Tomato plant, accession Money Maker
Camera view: tilt-top (135 deg); turntable rotation: 90 degrees
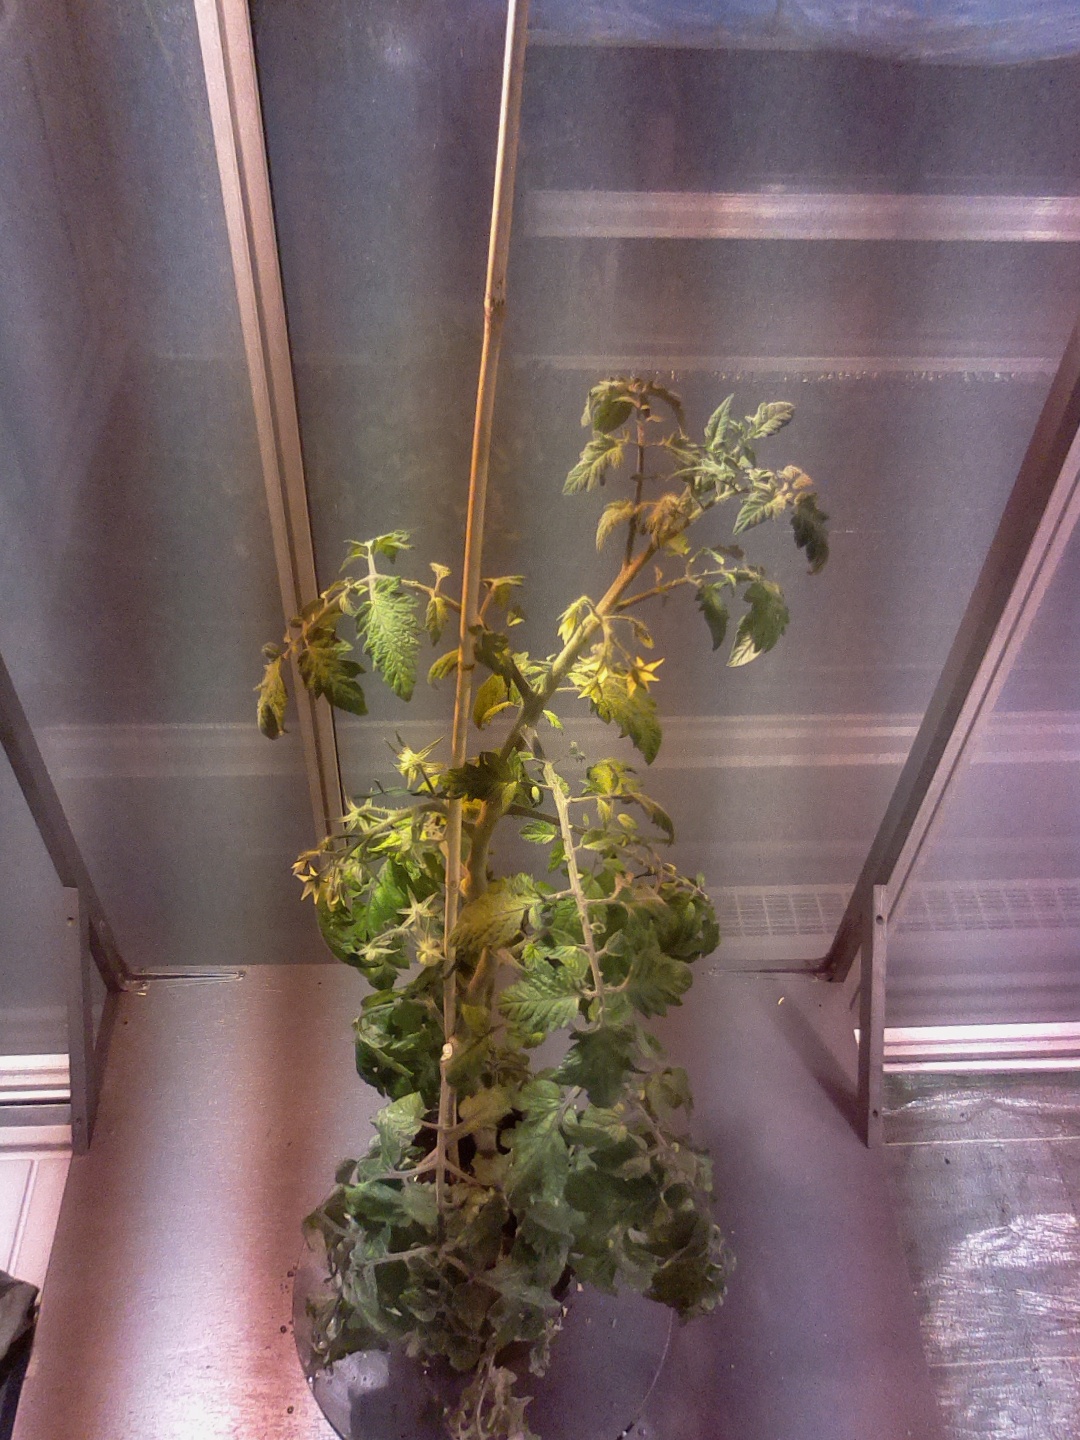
BBCH growth stage 71: 10%-20% of final fruit size